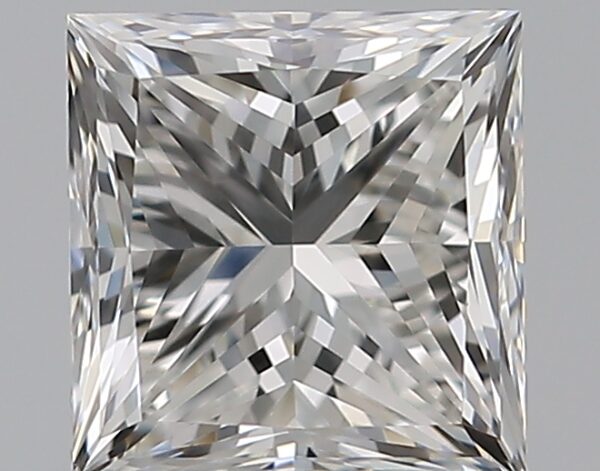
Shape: princess
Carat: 0.7
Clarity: VVS1
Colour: F
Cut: GD
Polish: EX
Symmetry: GD
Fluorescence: N
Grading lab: GIA
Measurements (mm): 4.78 x 4.61 x 3.57